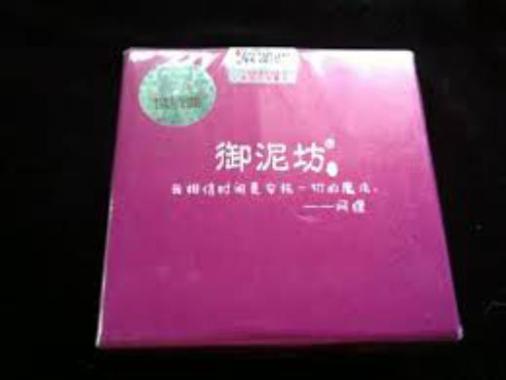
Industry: Necessities